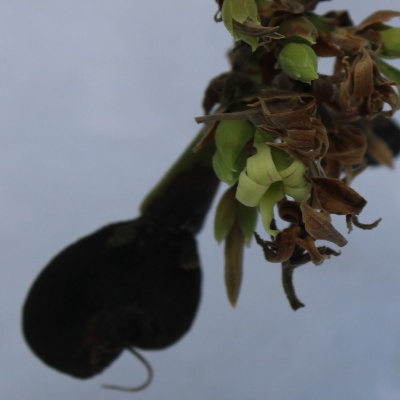
Crop: Cashew
Condition: anthracnose